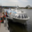
Label: ship